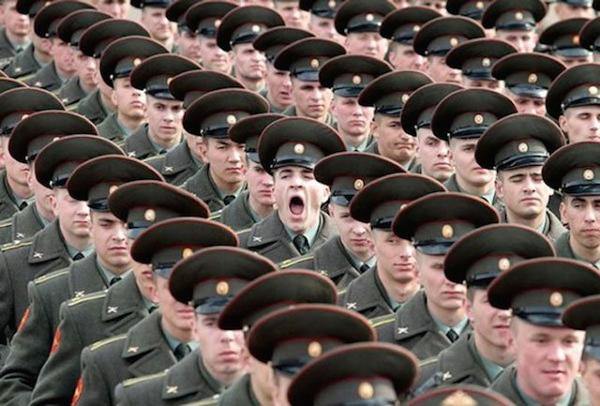
回答: 朝から黒板に貼ってある点数の低い名無しのテストが自分のであることに気付く